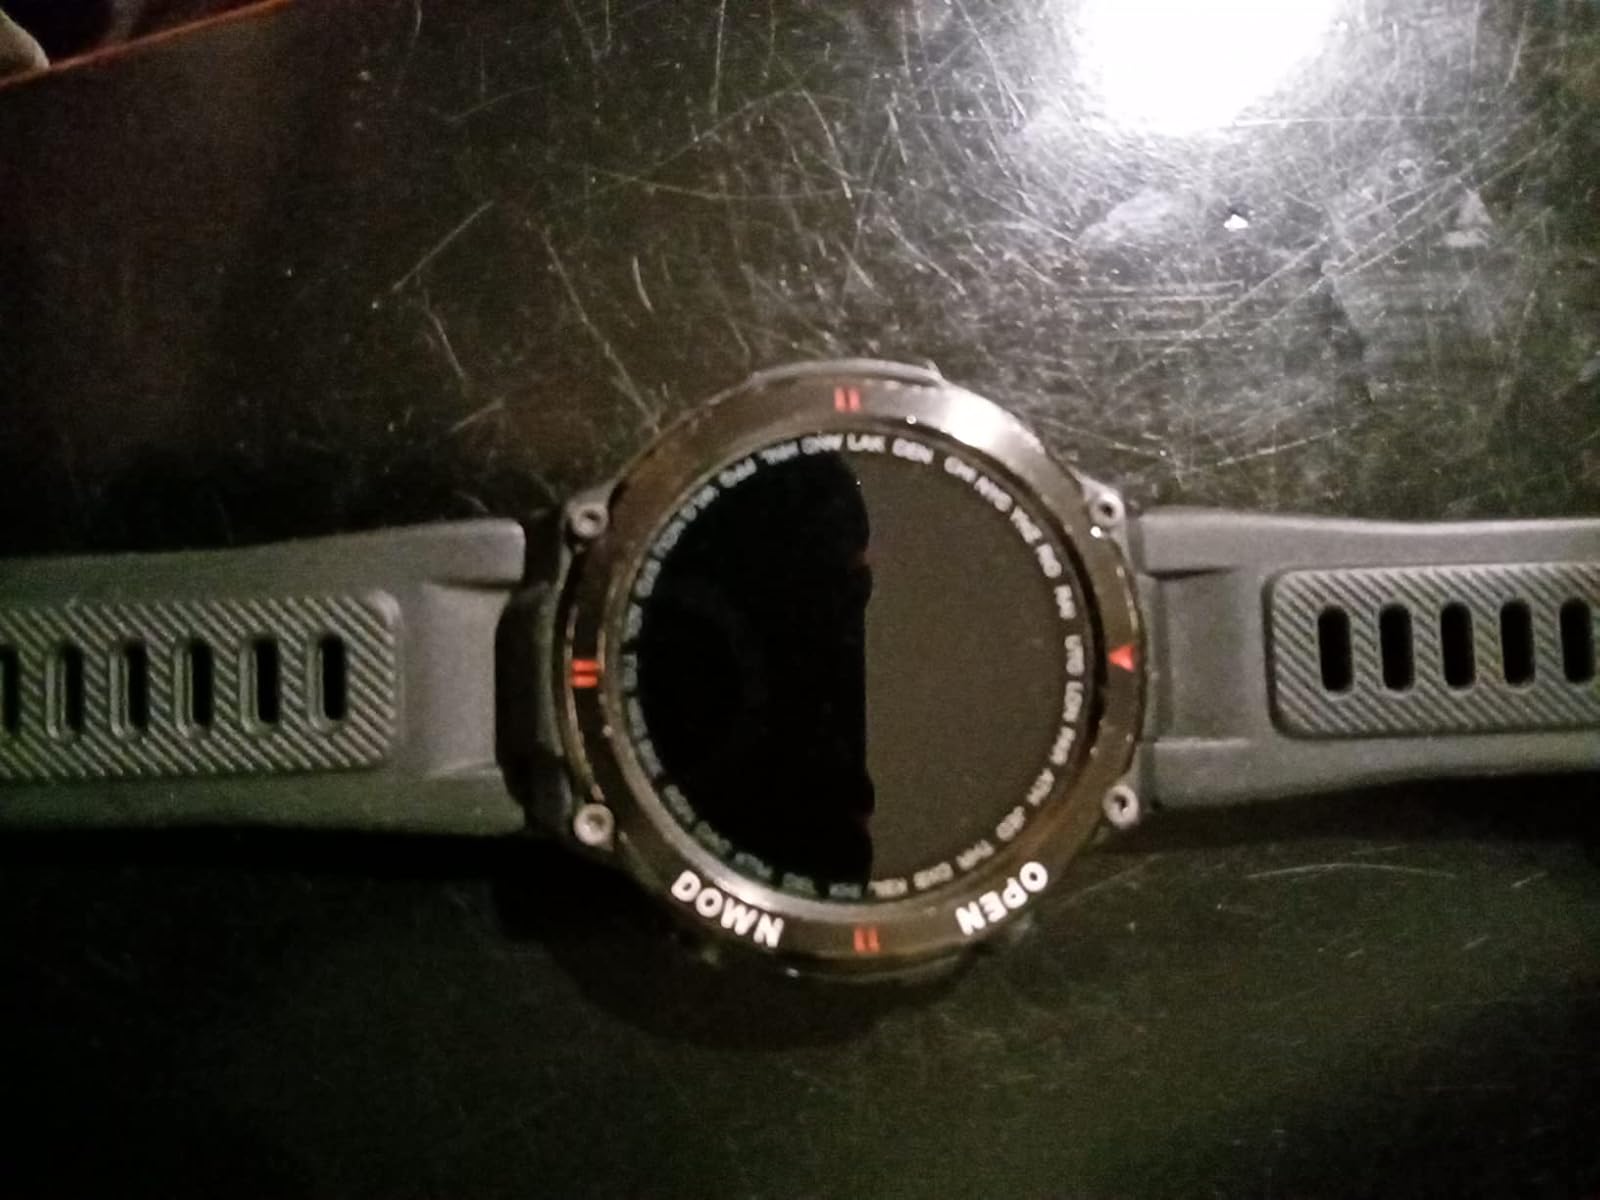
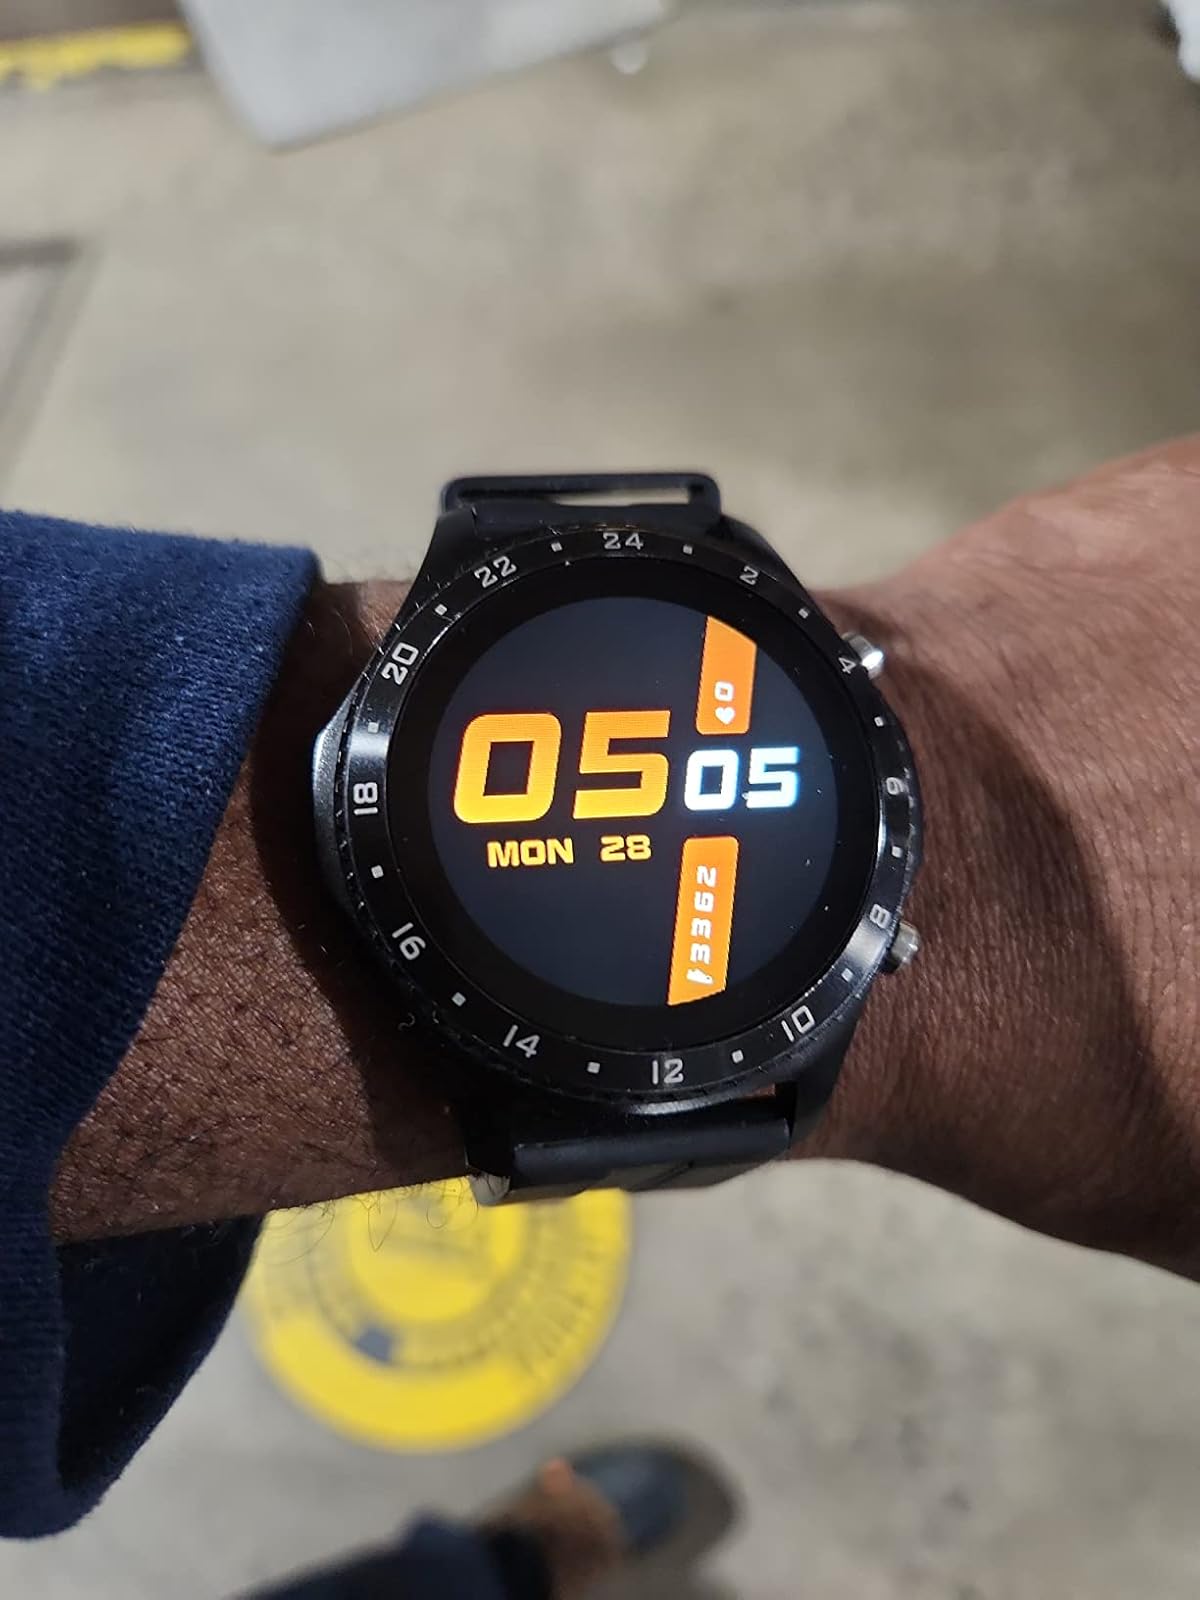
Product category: smartwatch
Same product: no